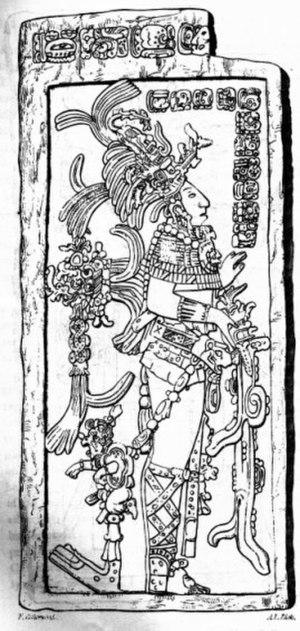
Palenque est une cité maya qui se situe dans l’État mexicain du Chiapas, près du fleuve Usumacinta. C’est l’un des sites les plus impressionnants de cette culture. Comparée aux autres cités mayas, elle est de taille moyenne : bien plus petite que Tikal ou Copán, elle se distingue néanmoins par son patrimoine architectural et sculptural.